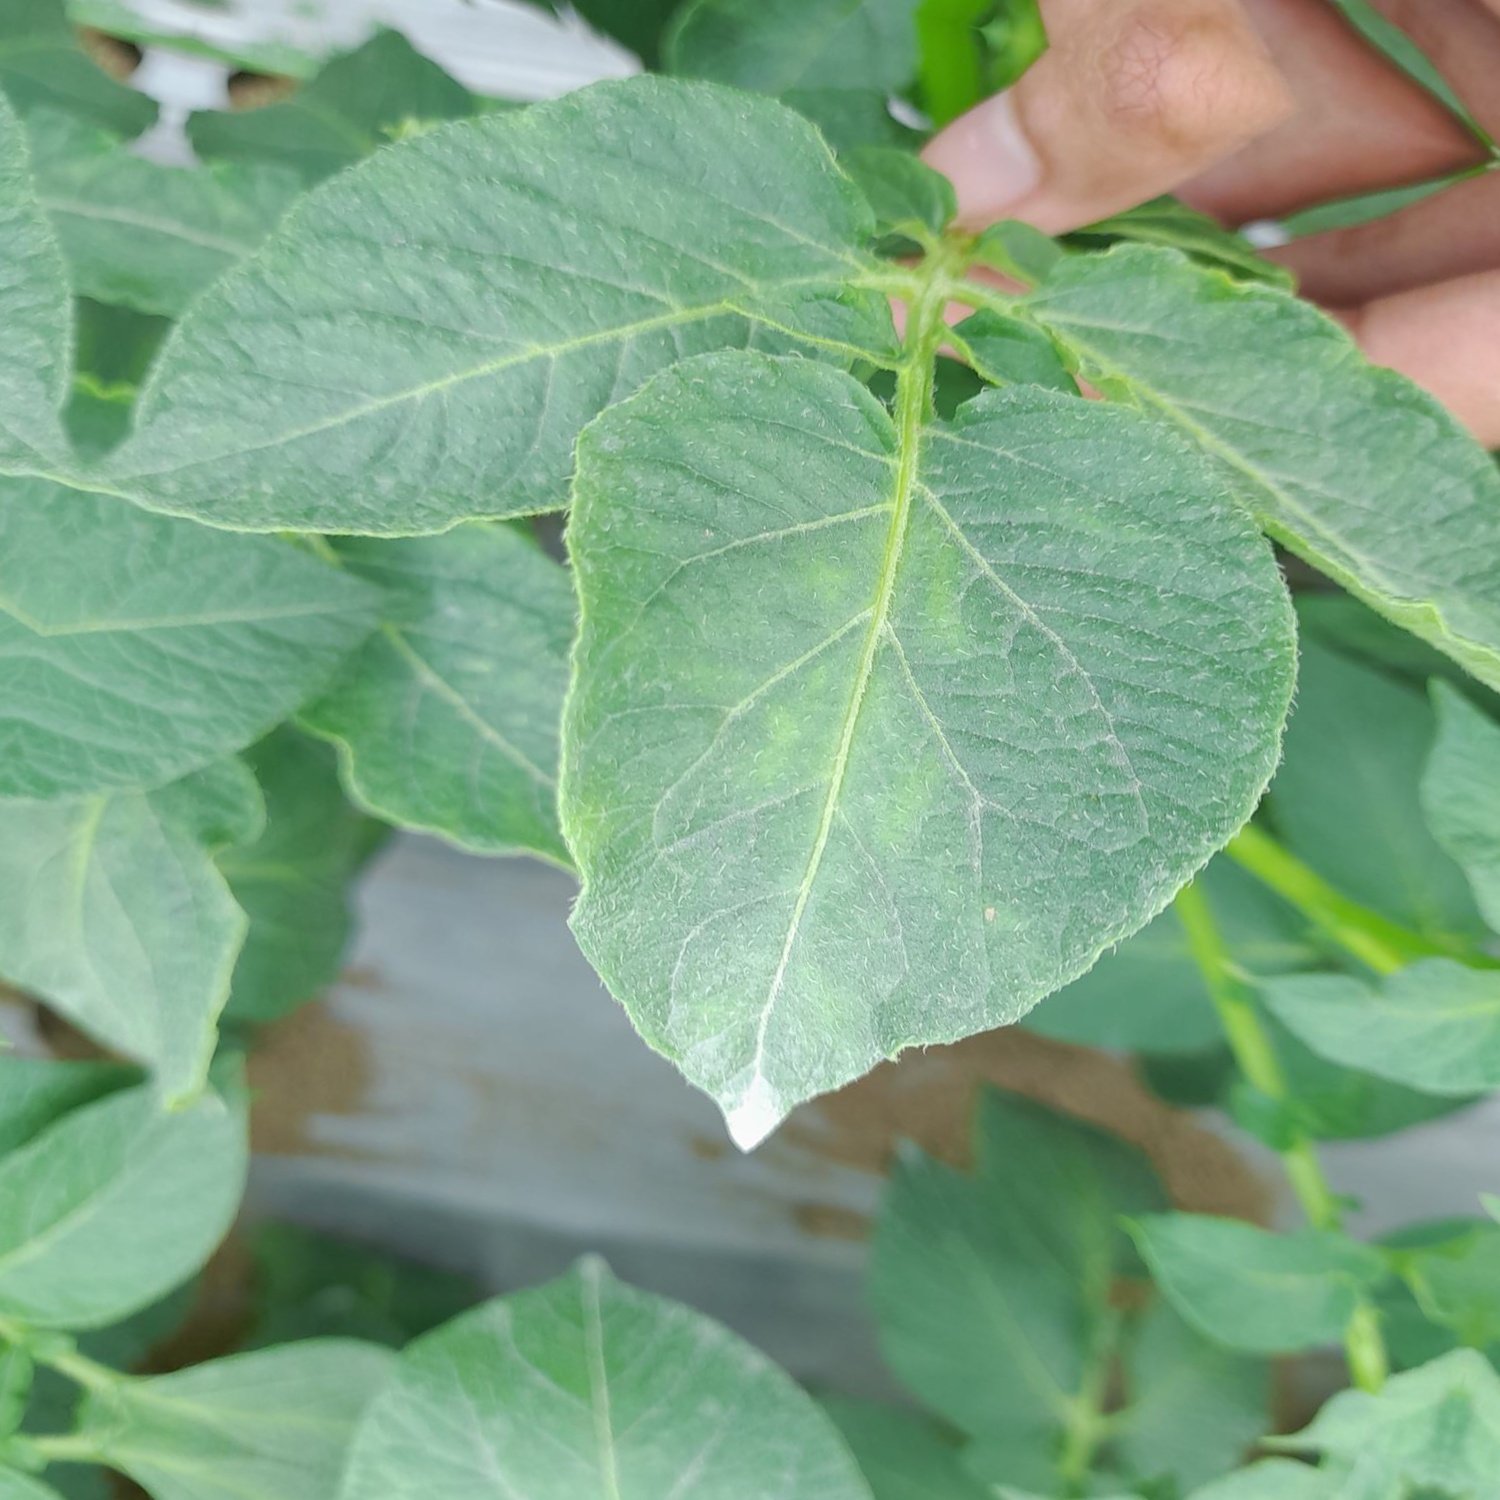
Etiqueta: Virus